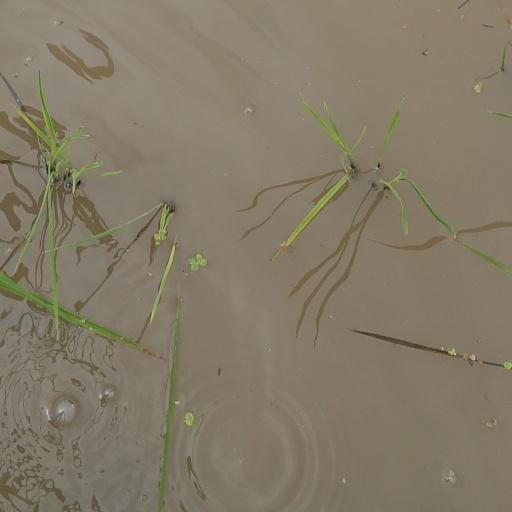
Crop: rice